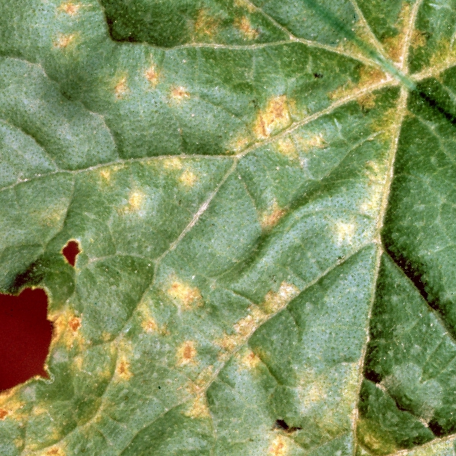
Label: Downy Mildew